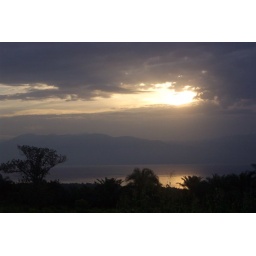
dawn over lake Tanganyika from above the house - no electricity means early to bed and early to rise